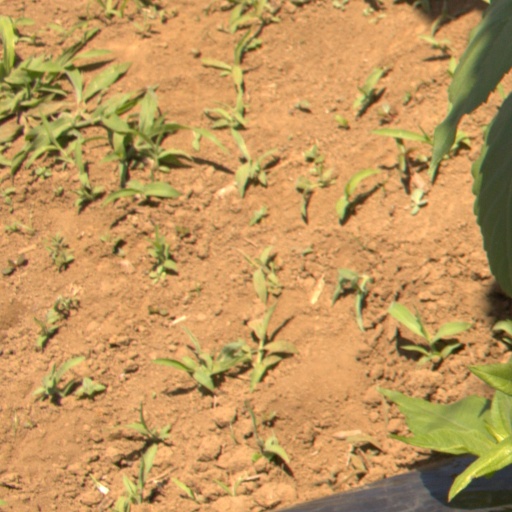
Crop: Jerusalem artichoke